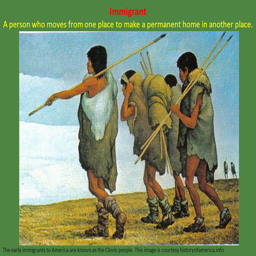
immigrant a person who moves from place to make a permanent home in another place .